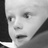
Emotion: happy